Elvis Ngolle Ngolle

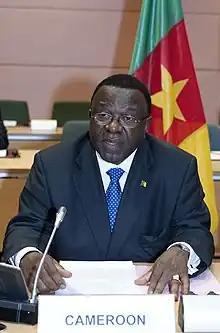
Elvis Ngolle Ngolle in 2010

Elvis Ngolle Ngolle (born 14 April 1953) is a Cameroonian politician and a professor, who lastly served in the government of Cameroon as Minister of Forestry and Wildlife. He had been a member of the government since 1997.